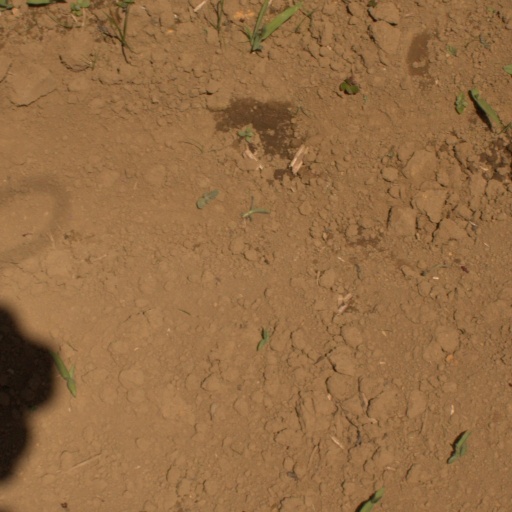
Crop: Jerusalem artichoke